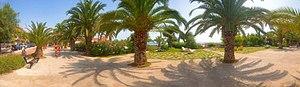
San Benedetto del Tronto est une ville italienne d'environ 47 500 habitants, située dans la province d'Ascoli Piceno, dans la région des Marches en Italie centrale. Situé le long de la côte sud de l'Adriatique des Marches, à l'embouchure du fleuve Tronto, c'est un important centre touristique et un port de pêche de la Riviera delle Palme.